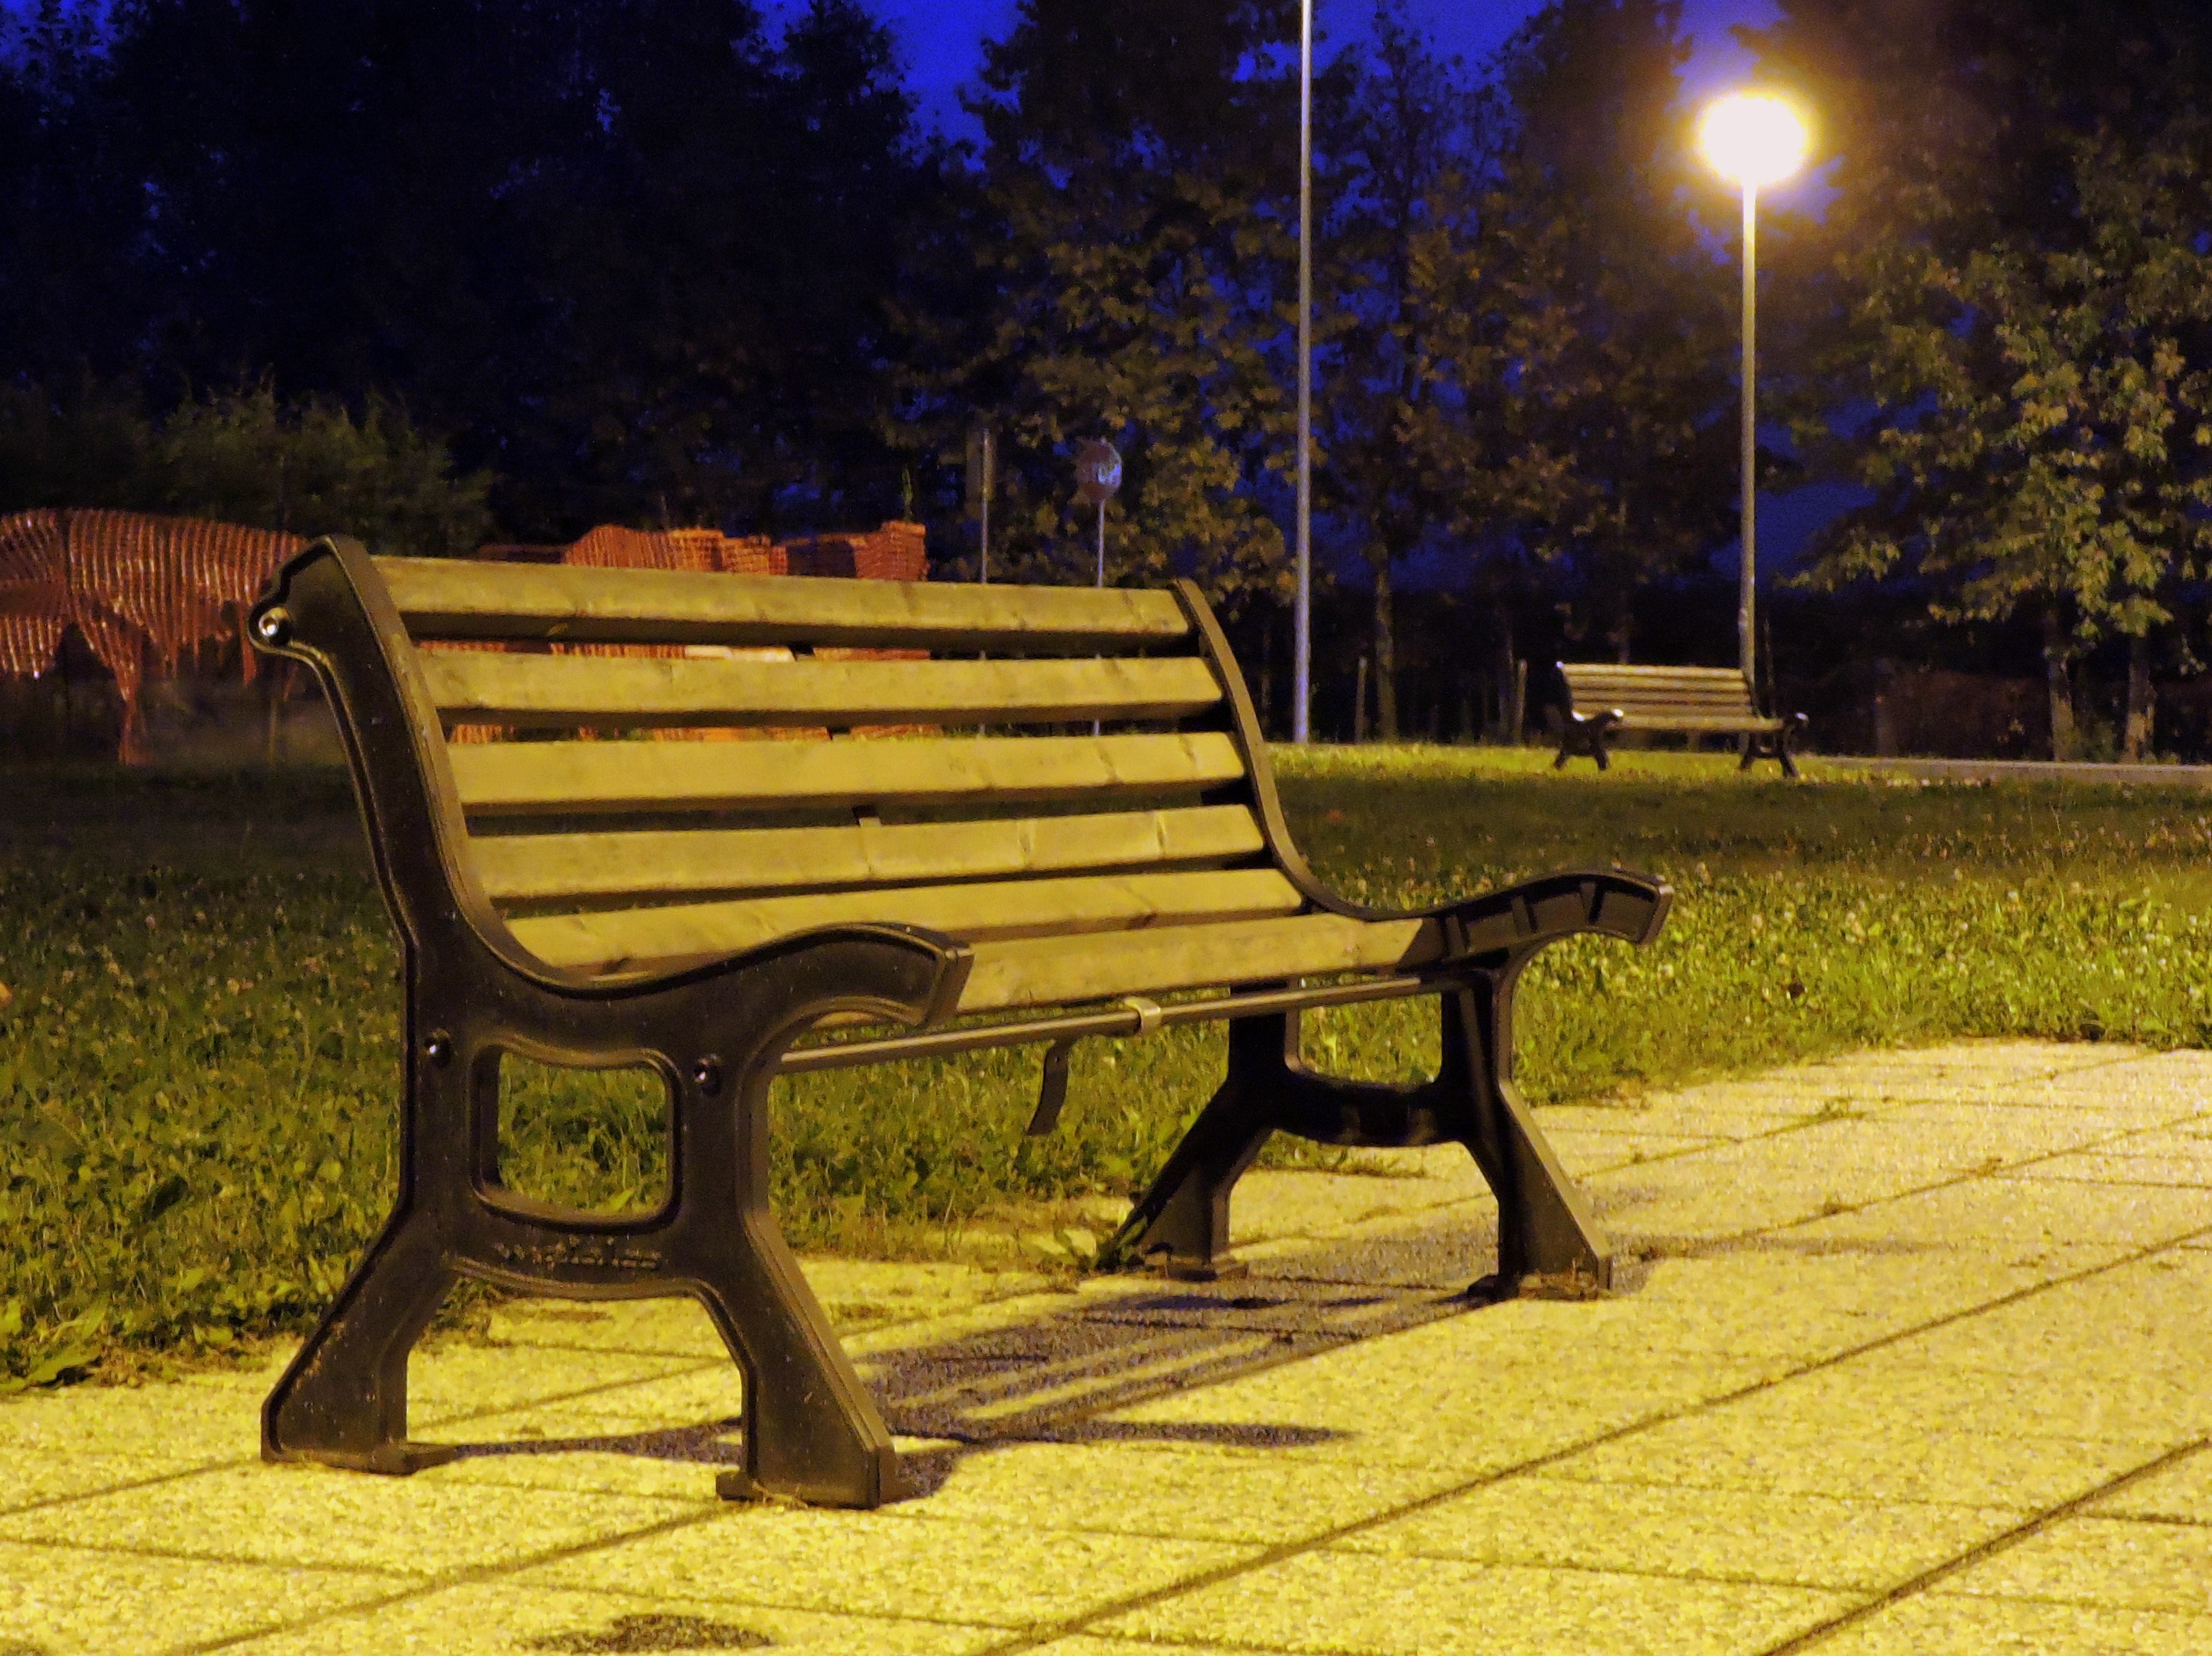
light, bench, night, solitude, park, furniture, lighting, nothing